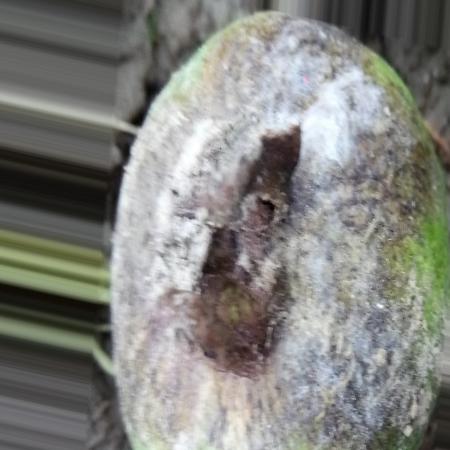
Label: Phytopthora